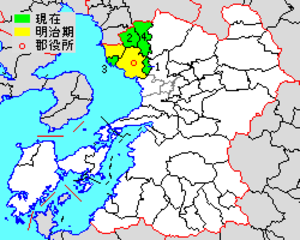
Le district de Tamana est un district de la préfecture de Kumamoto, au Japon, doté d'une superficie de 211,54 km².